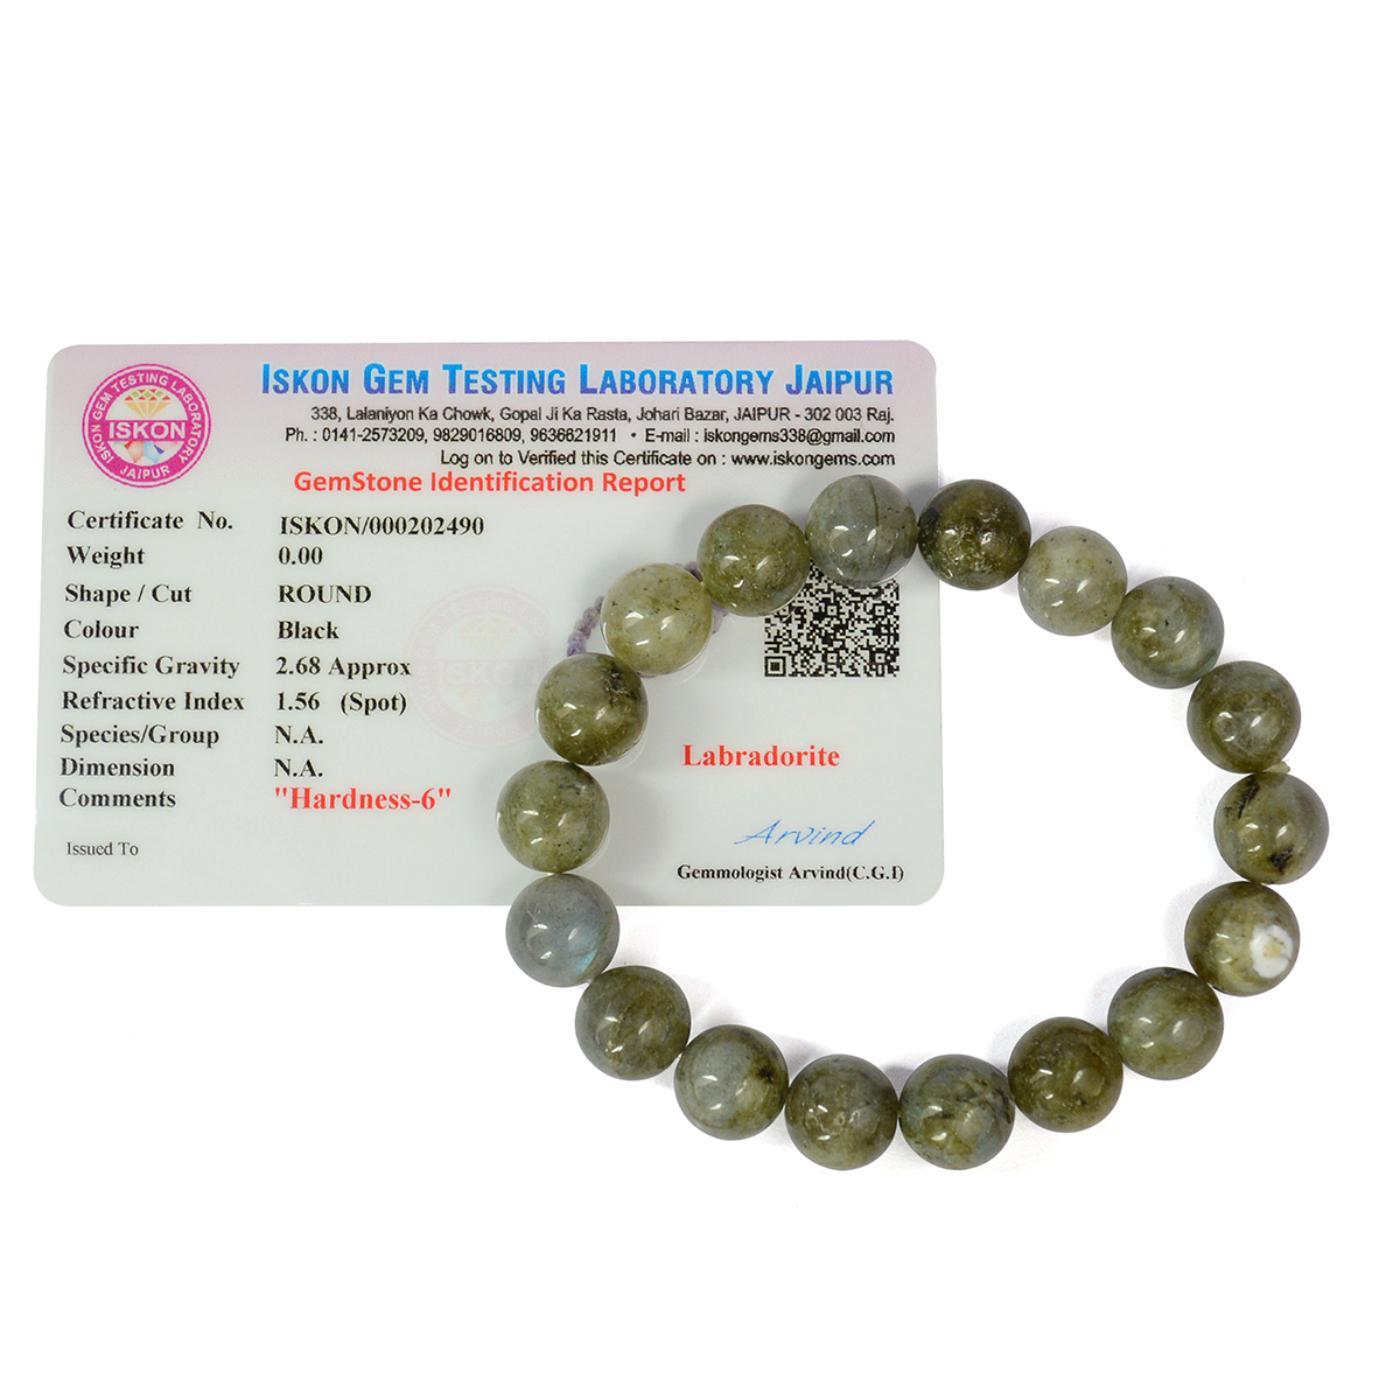
Reiki Crystal Products Labradorite Certified Bracelet Round Bead 10 mm Bracelet for Reiki And Crystal Healing
Type: Bracelets & Bangles
Brand: Reiki Crystal Products
Price: Rs. 625
Stretchable Elastic Handmade Natural Crystal Stone Bracelet | Diameter : 2.5 Inch. | Stone Size - 10 mm | Charged By Reiki Grand Master & Vastu Expert
Features: Stretchable Elastic Handmade Natural Crystal Stone Bracelet | Diameter : 2.5 Inch. | Stone Size - 10 mm | Charged By Reiki Grand Master & Vastu Expert,Natural Healing Stone for Reiki Healing, Crystal Healing, Numerology, Tarot, Astrology, Vastu, Angle Healing & Feng Shui,100% Authentic, Original and Natural Healing Stone / Crystal - small holes, crack marks on the surface or inside the stones are often visible,Material : Natural Healing Stones See Images & Product Description For Healing Properties /Advantages,Stylish Party-Daily-Office-Casual Wear Reiki Healing Stone Bracelet for Men, Women, Boys, Girls. Best for Gifting & Personal Use.
Included: Pack of 1 X Labradorite_10mm_Certified_Bracelet